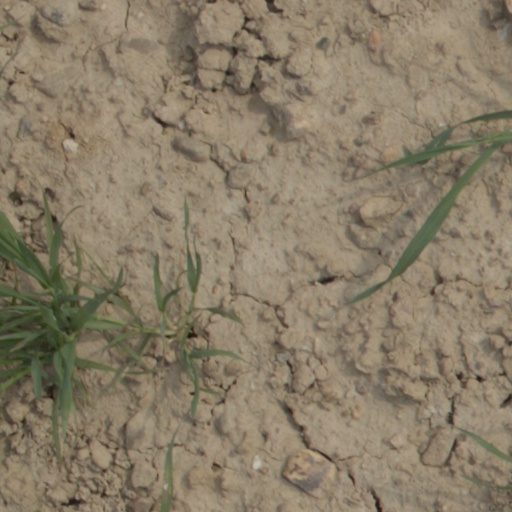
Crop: wheat